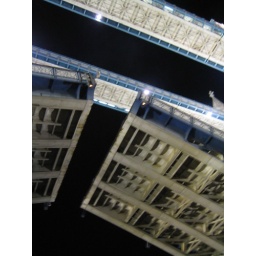
under tower bridge 3